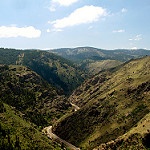
Scene: Outdoor